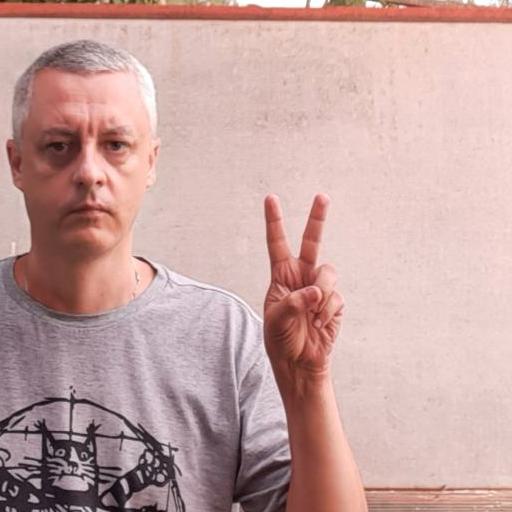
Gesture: peace